Ruth Chatterton

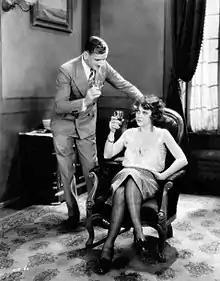
Ullrich Haupt and Chatterton in "Madame X" (1929)

In 1911, Chatterton made her Broadway stage debut in "The Great Name". Her greatest success onstage came in 1914, when she starred in the play "Daddy Long Legs", adapted from the novel by Jean Webster.